Main Event Championship Wrestling

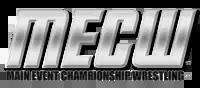

Main Event Championship Wrestling (MECW) is a privately owned professional wrestling promotion founded by Jason Daniel. The company is active in the integrated-media industry, broadcasting its events on television and the Internet. MECW also gains revenue from live events, product licensing, and direct product sales. Jason Daniel is also the President of the company and head booker for MECW events, but only currently works as a part-time wrestler on camera. The company has its headquarters in Evansville, Indiana; its official company name Main Event Championship Wrestling, LLC operates out of its offices and studios in Evansville, Washington and Vincennes, Indiana.